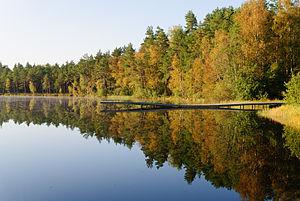
La forêt se reflétant dans le lac Matsimäe Pühajärv dans le comté de Järva en Estonie. Magyar: Fényvisszaverődés a Matsimäe tavon, Järva megye, Észtország Italiano: Il bosco riflesso nell'acqua nella contea di Järvamaa in Estonia. 한국어: 얘르바 주 마치매에 퓌하얘르브(Matsimäe Pühajärv)의 반사된 모습.
La réflexion en physique est le brusque changement de direction d'une onde à l'interface de deux milieux. Après réflexion l'onde reste dans son milieu de propagation initial. De multiples types d'onde peuvent subir une réflexion, ainsi, les ondes électromagnétiques se réfléchissent sur les diélectriques ou les métaux, créant une réflexion vitreuse ou une réflexion métallique, les ondes acoustiques peuvent se réfléchir, ce qui est à l'origine de l'écho par exemple, les ondes électriques peuvent se réfléchir au raccord entre les câbles et les ondes mécaniques, telles les vagues ou les ondes sismiques peuvent aussi subir ce phénomène.